Plymouth Church (Brooklyn)

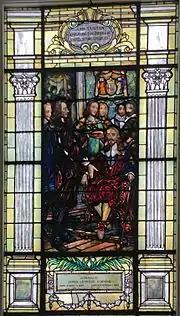
Photo of the first J&R-Lamb-Studios window installed at Plymouth Church (1907). It depicts the scene of John Hampden appealing for the Bill of Rights before Charles I.

Throughout its history, Plymouth Church has hosted numerous prominent speakers and cultural figures, including William Lloyd Garrison, Wendell Phillips, Charles Sumner, John Greenleaf Whittier, Clara Barton, Charles Dickens, Ralph Waldo Emerson, Horace Greeley, William Makepeace Thackeray, and Hillary Clinton. In February 1963, Martin Luther King Jr. delivered a sermon on the American Dream at the church. The church has additionally served as a venue for concerts, including performances by composers Philip Glass and Charlemagne Palestine using its Aeolian-Skinner organ.